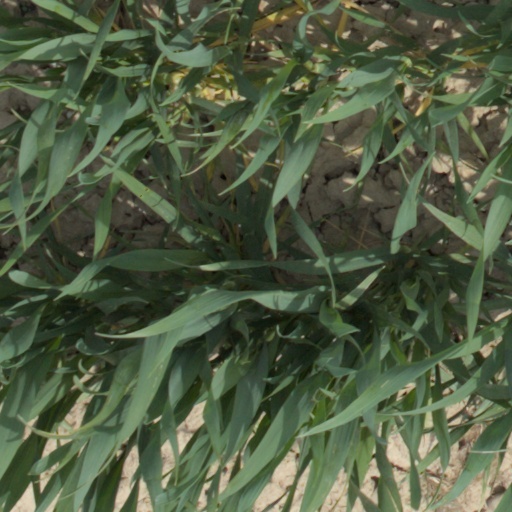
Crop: wheat